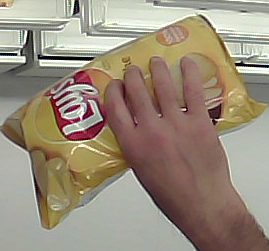
Product: lays_classic